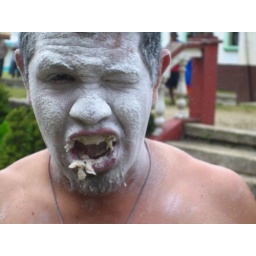
Marcos tried to find a coin in a box of flower without using his hands. This picture speaks a thousand words...